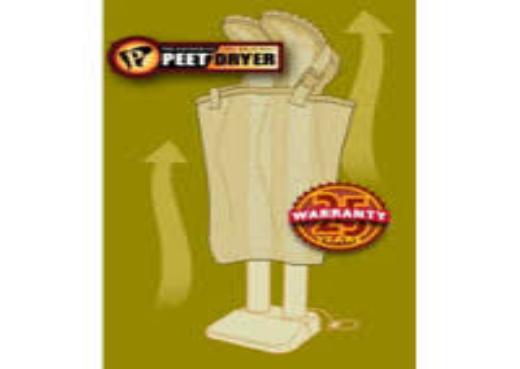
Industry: Necessities